New Brunswick station

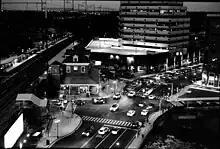
New Brunswick station looking north from nearby parking garage. Northeast Corridor and train platforms visible, left.

The station has two high-level side platforms serving the outer tracks of the four-track Northeast Corridor.